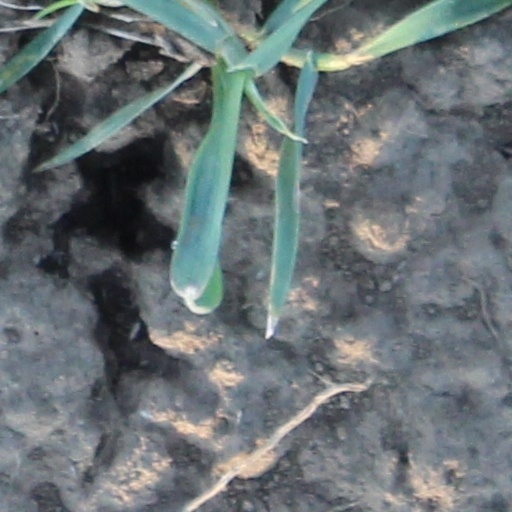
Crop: wheat